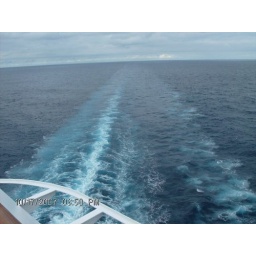
The trail the boat was leaving in the ocean